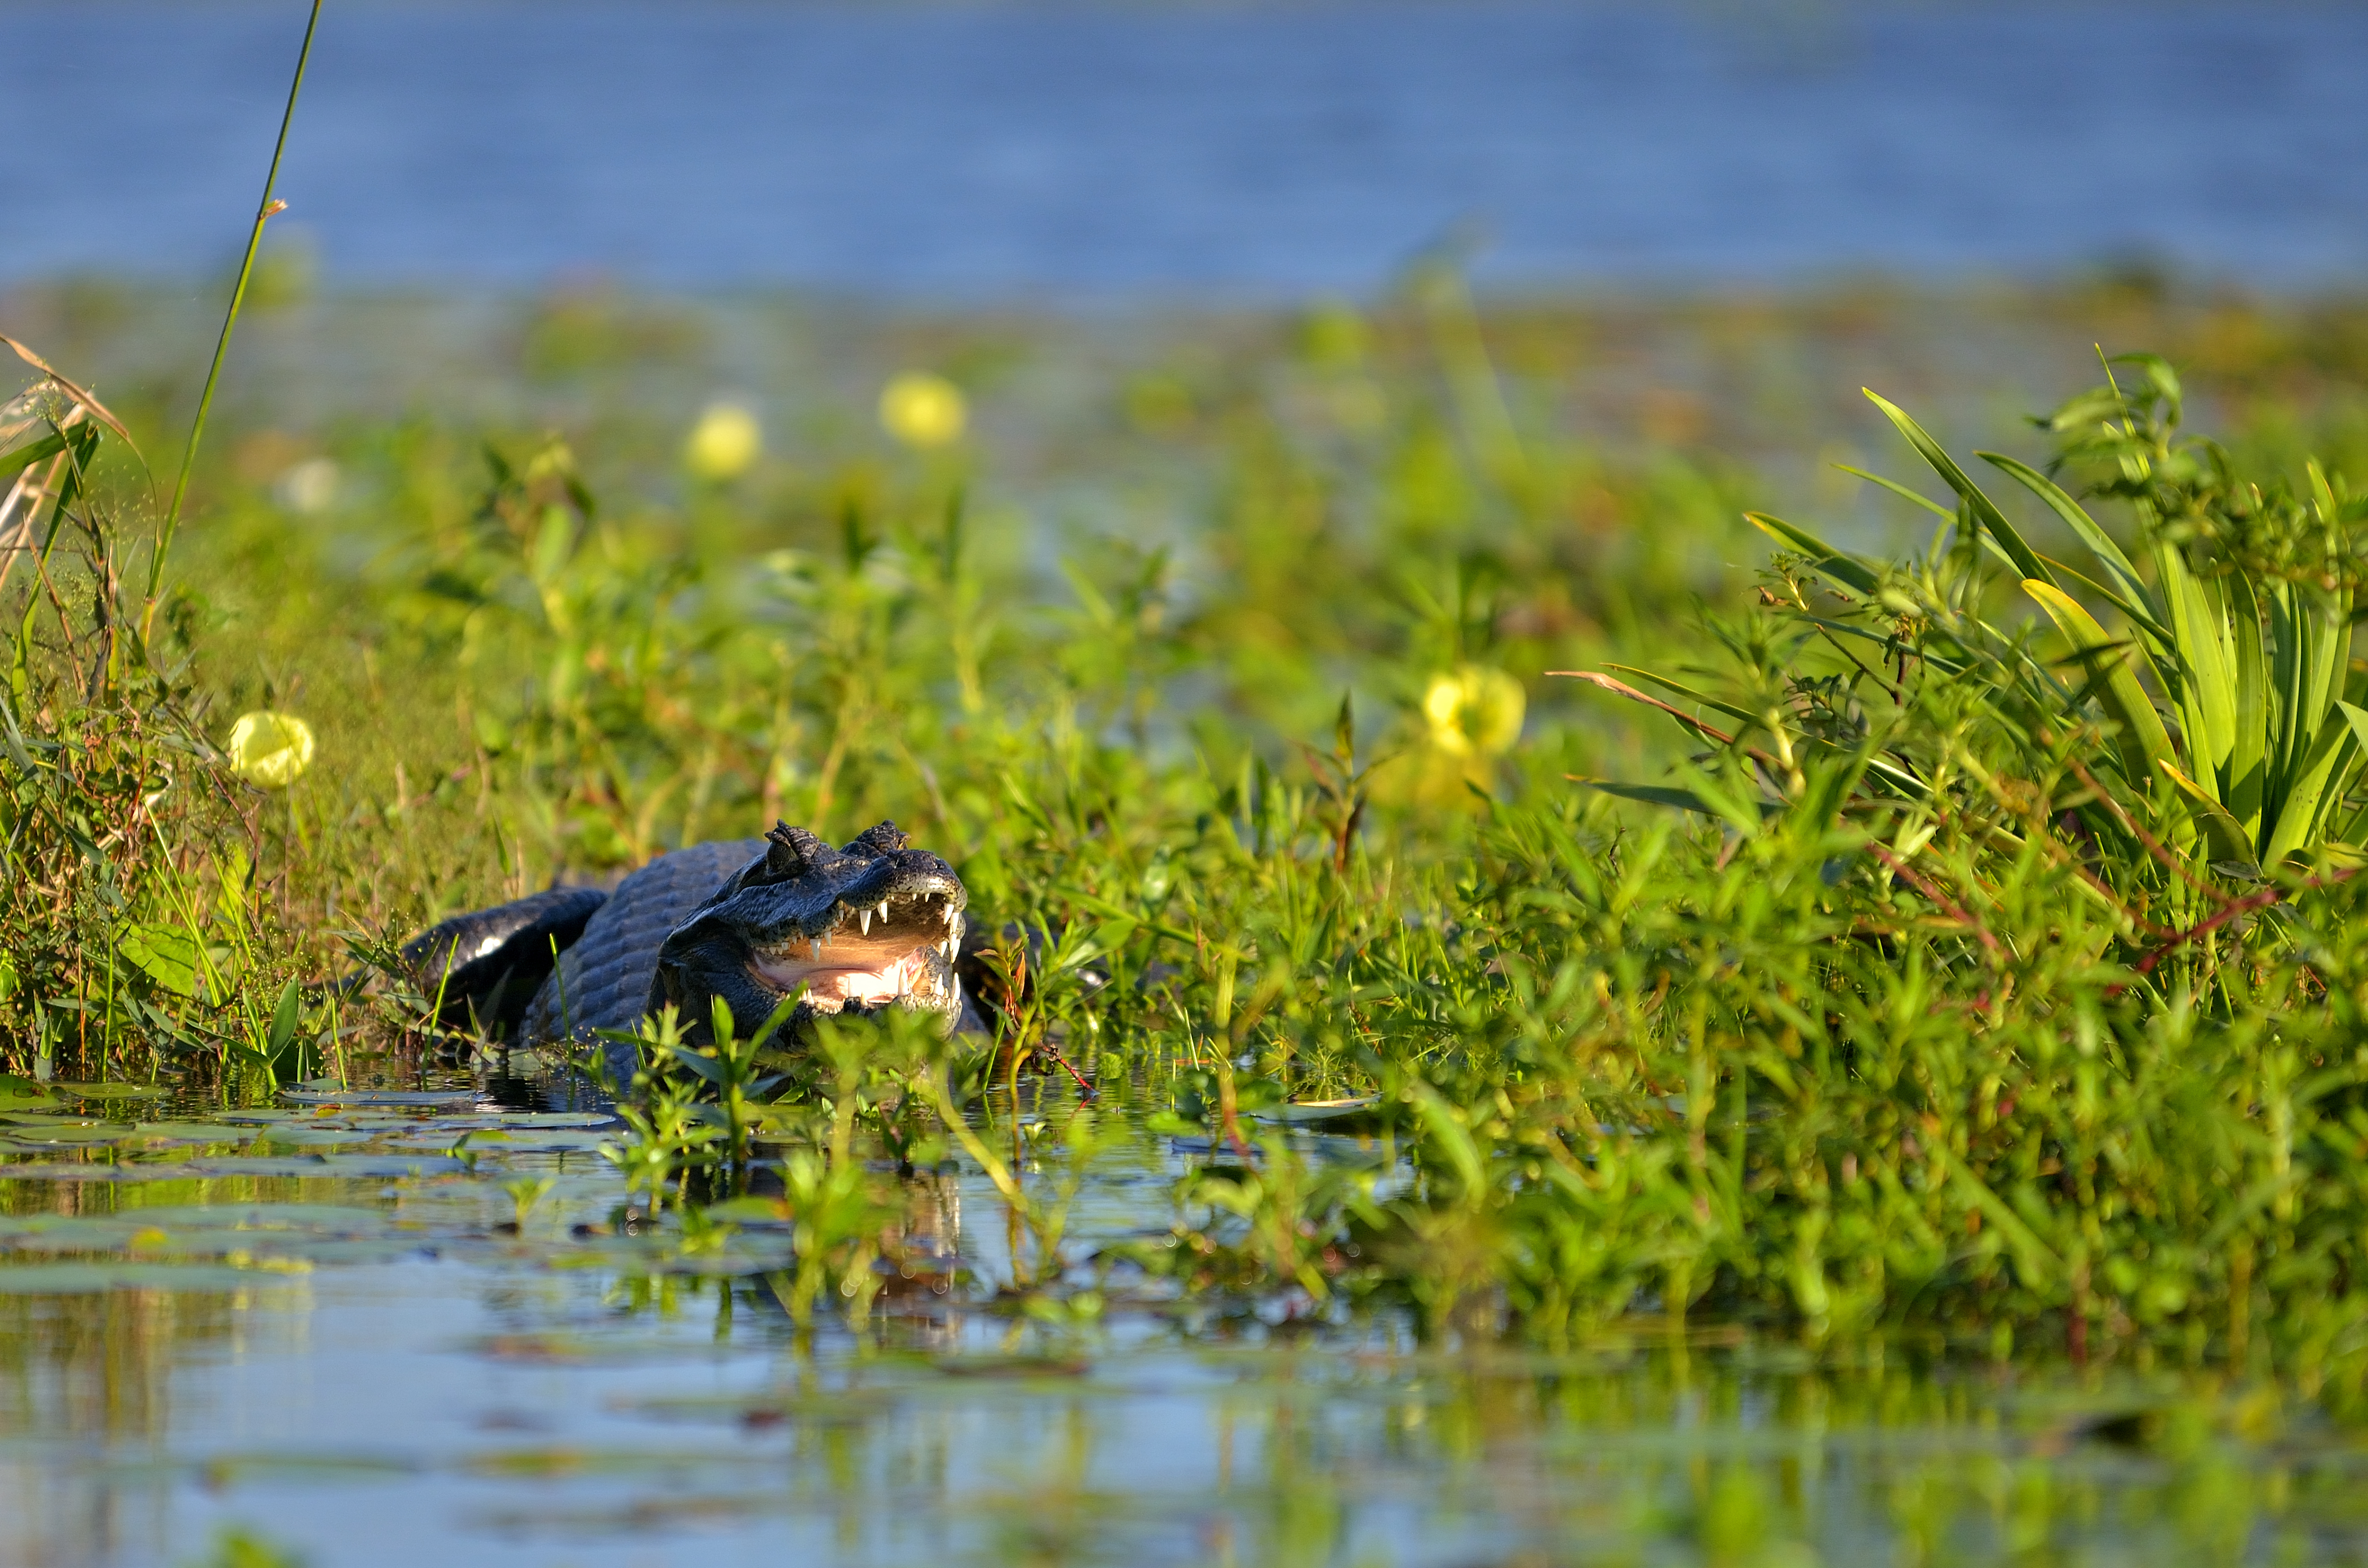
water, nature, grass, marsh, swamp, bird, meadow, prairie, flower, pond, wildlife, wild, green, reflection, natural, autumn, fauna, free, grassland, animals, wetland, naturaleza, corrientes, silvestre, esteros, fna, ibera, pellegrini, yacare, habitat, natural environment